Comparative mythology

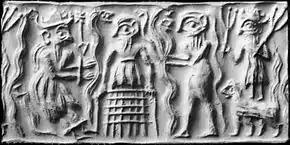
Ancient Sumerian cylinder seal impression showing the god Dumuzid being tortured in the Underworld by "galla" demons

A creation myth (or cosmogonic myth) is a symbolic narrative of how the world began and how people first came to inhabit it. While in popular usage the term myth often refers to false or fanciful stories, members of cultures often ascribe varying degrees of truth to their creation myths. In the society in which it is told, a creation myth is usually regarded as conveying profound truths – metaphorically, symbolically, historically, or literally. They are commonly, although not always, considered cosmogonical myths – that is, they describe the ordering of the cosmos from a state of chaos or amorphousness.